Mario Hezonja

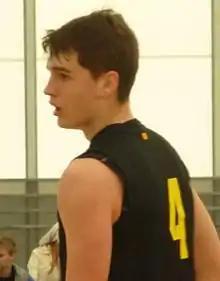
Hezonja playing for FC Barcelona Under-18 at the EuroLeague Junior Tournament Finals in London, in May 2013

Hezonja played in the EuroLeague for the first time, in the 2012–13 season. He appeared in only 2 games, averaging 2.5 points and 2 rebounds per game.